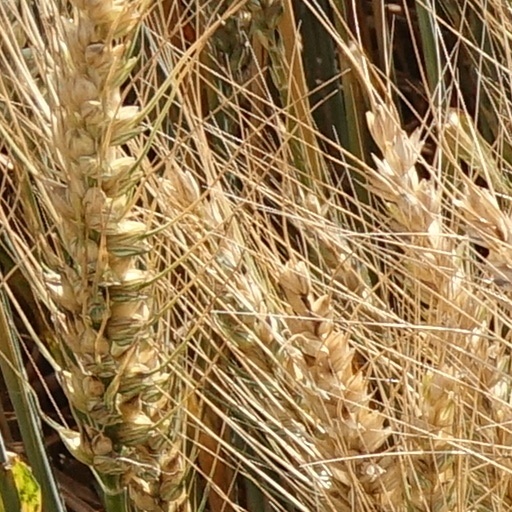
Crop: wheat